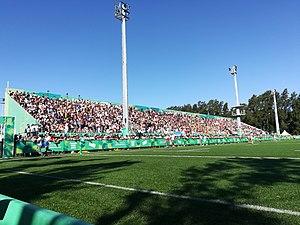
Les épreuves de rugby à sept des Jeux olympiques de la jeunesse de 2018 ont lieu sur le terrain de La Boya à San Isidro, du 13 au 15 octobre 2018.